Dundee station (Florida)

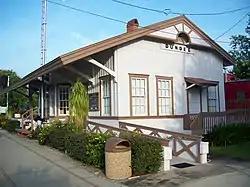

Dundee station is a historic Atlantic Coast Line Railroad train station in Dundee, Florida. It is located at 103 Main Street. On July 30, 2001, it was added to the U.S. National Register of Historic Places.